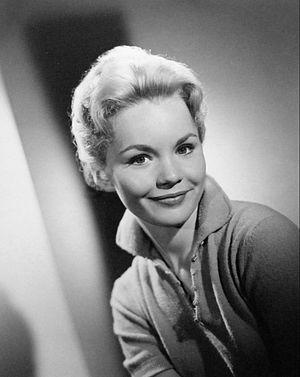
Tuesday Weld est une actrice américaine, née le 27 août 1943 à New York.